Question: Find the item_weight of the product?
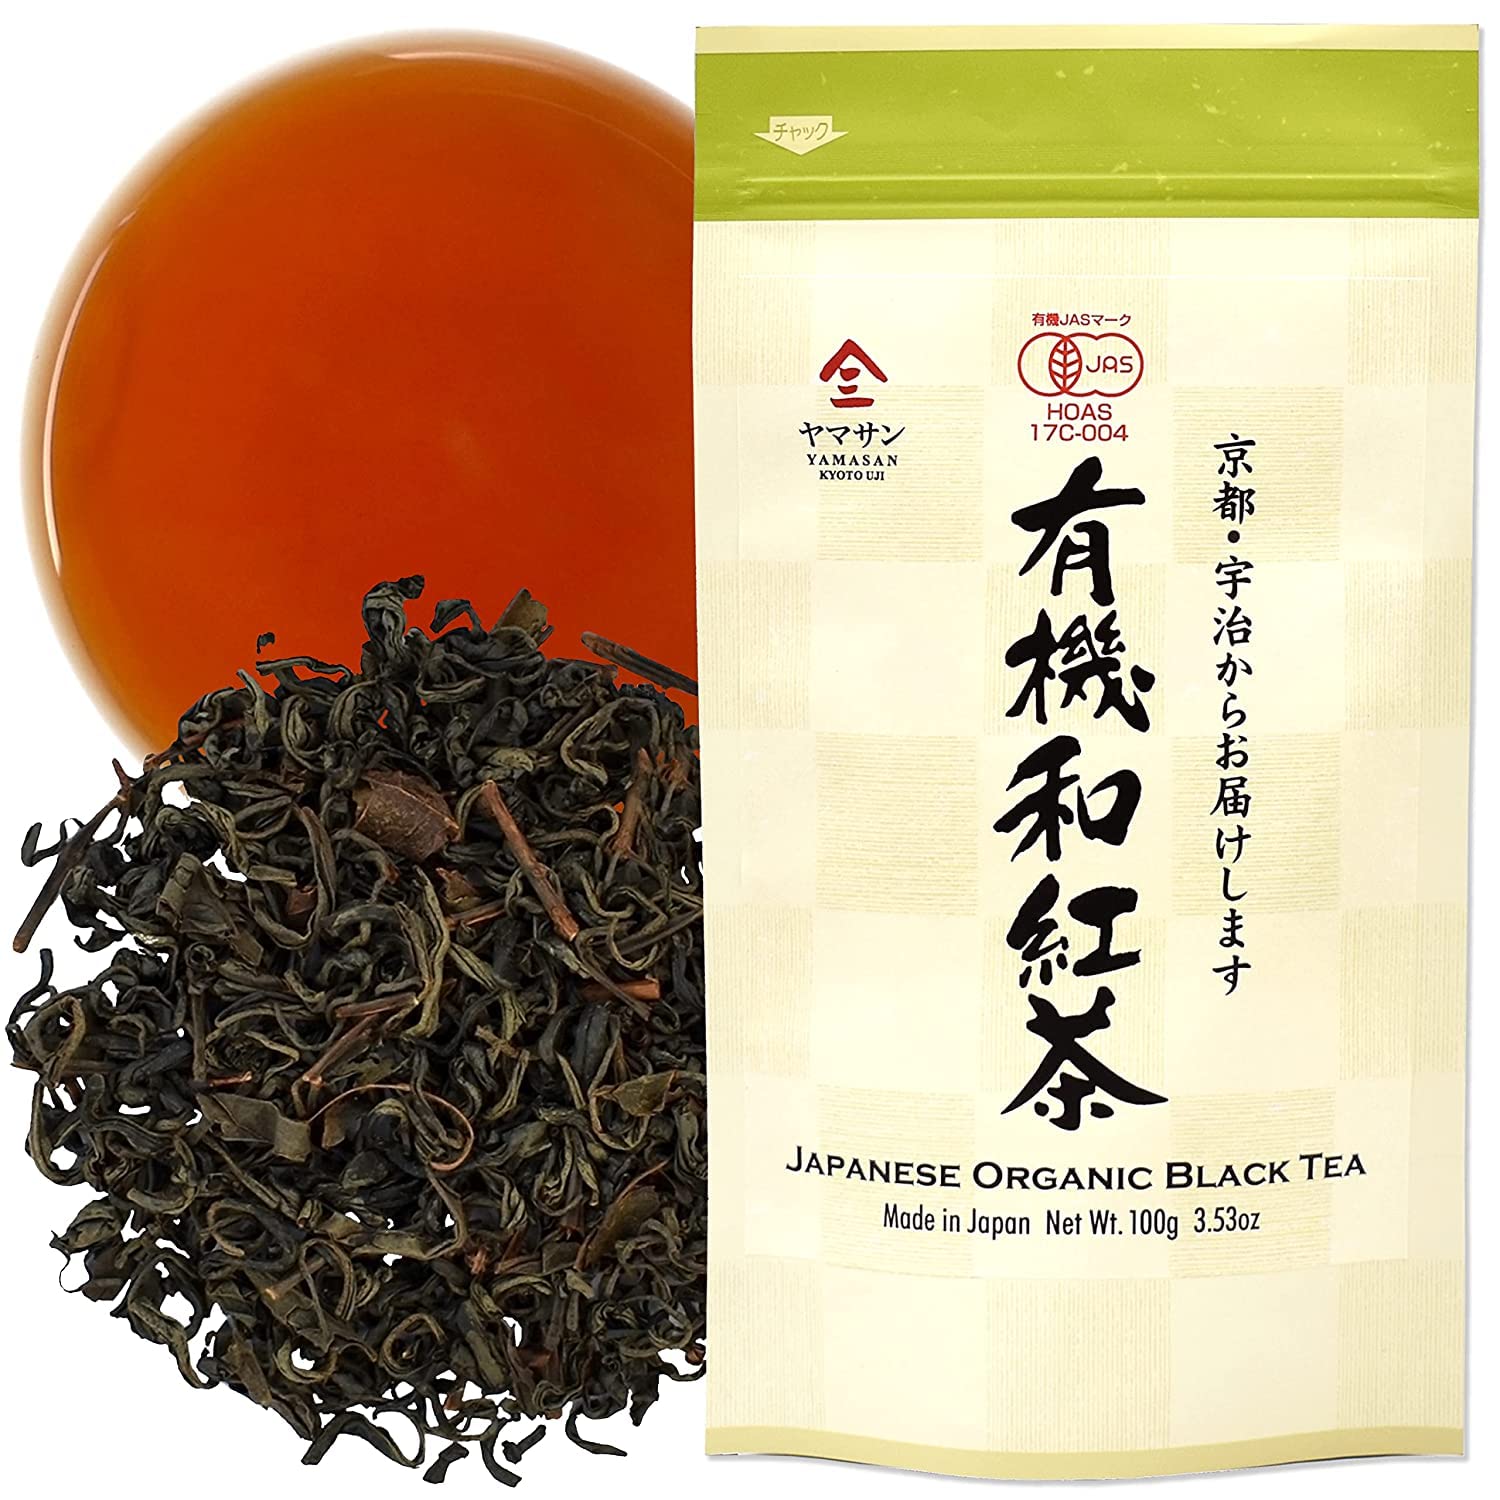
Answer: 100.0 gram